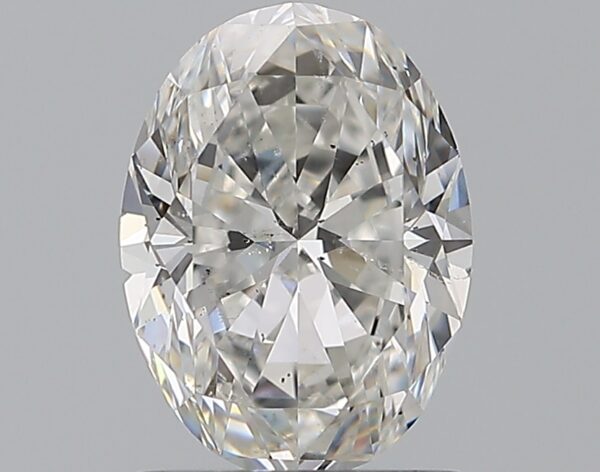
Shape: oval
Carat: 1.2
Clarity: SI1
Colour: G
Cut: EX
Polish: EX
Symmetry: VG
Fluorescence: F
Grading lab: GIA
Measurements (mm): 7.92 x 5.85 x 3.71